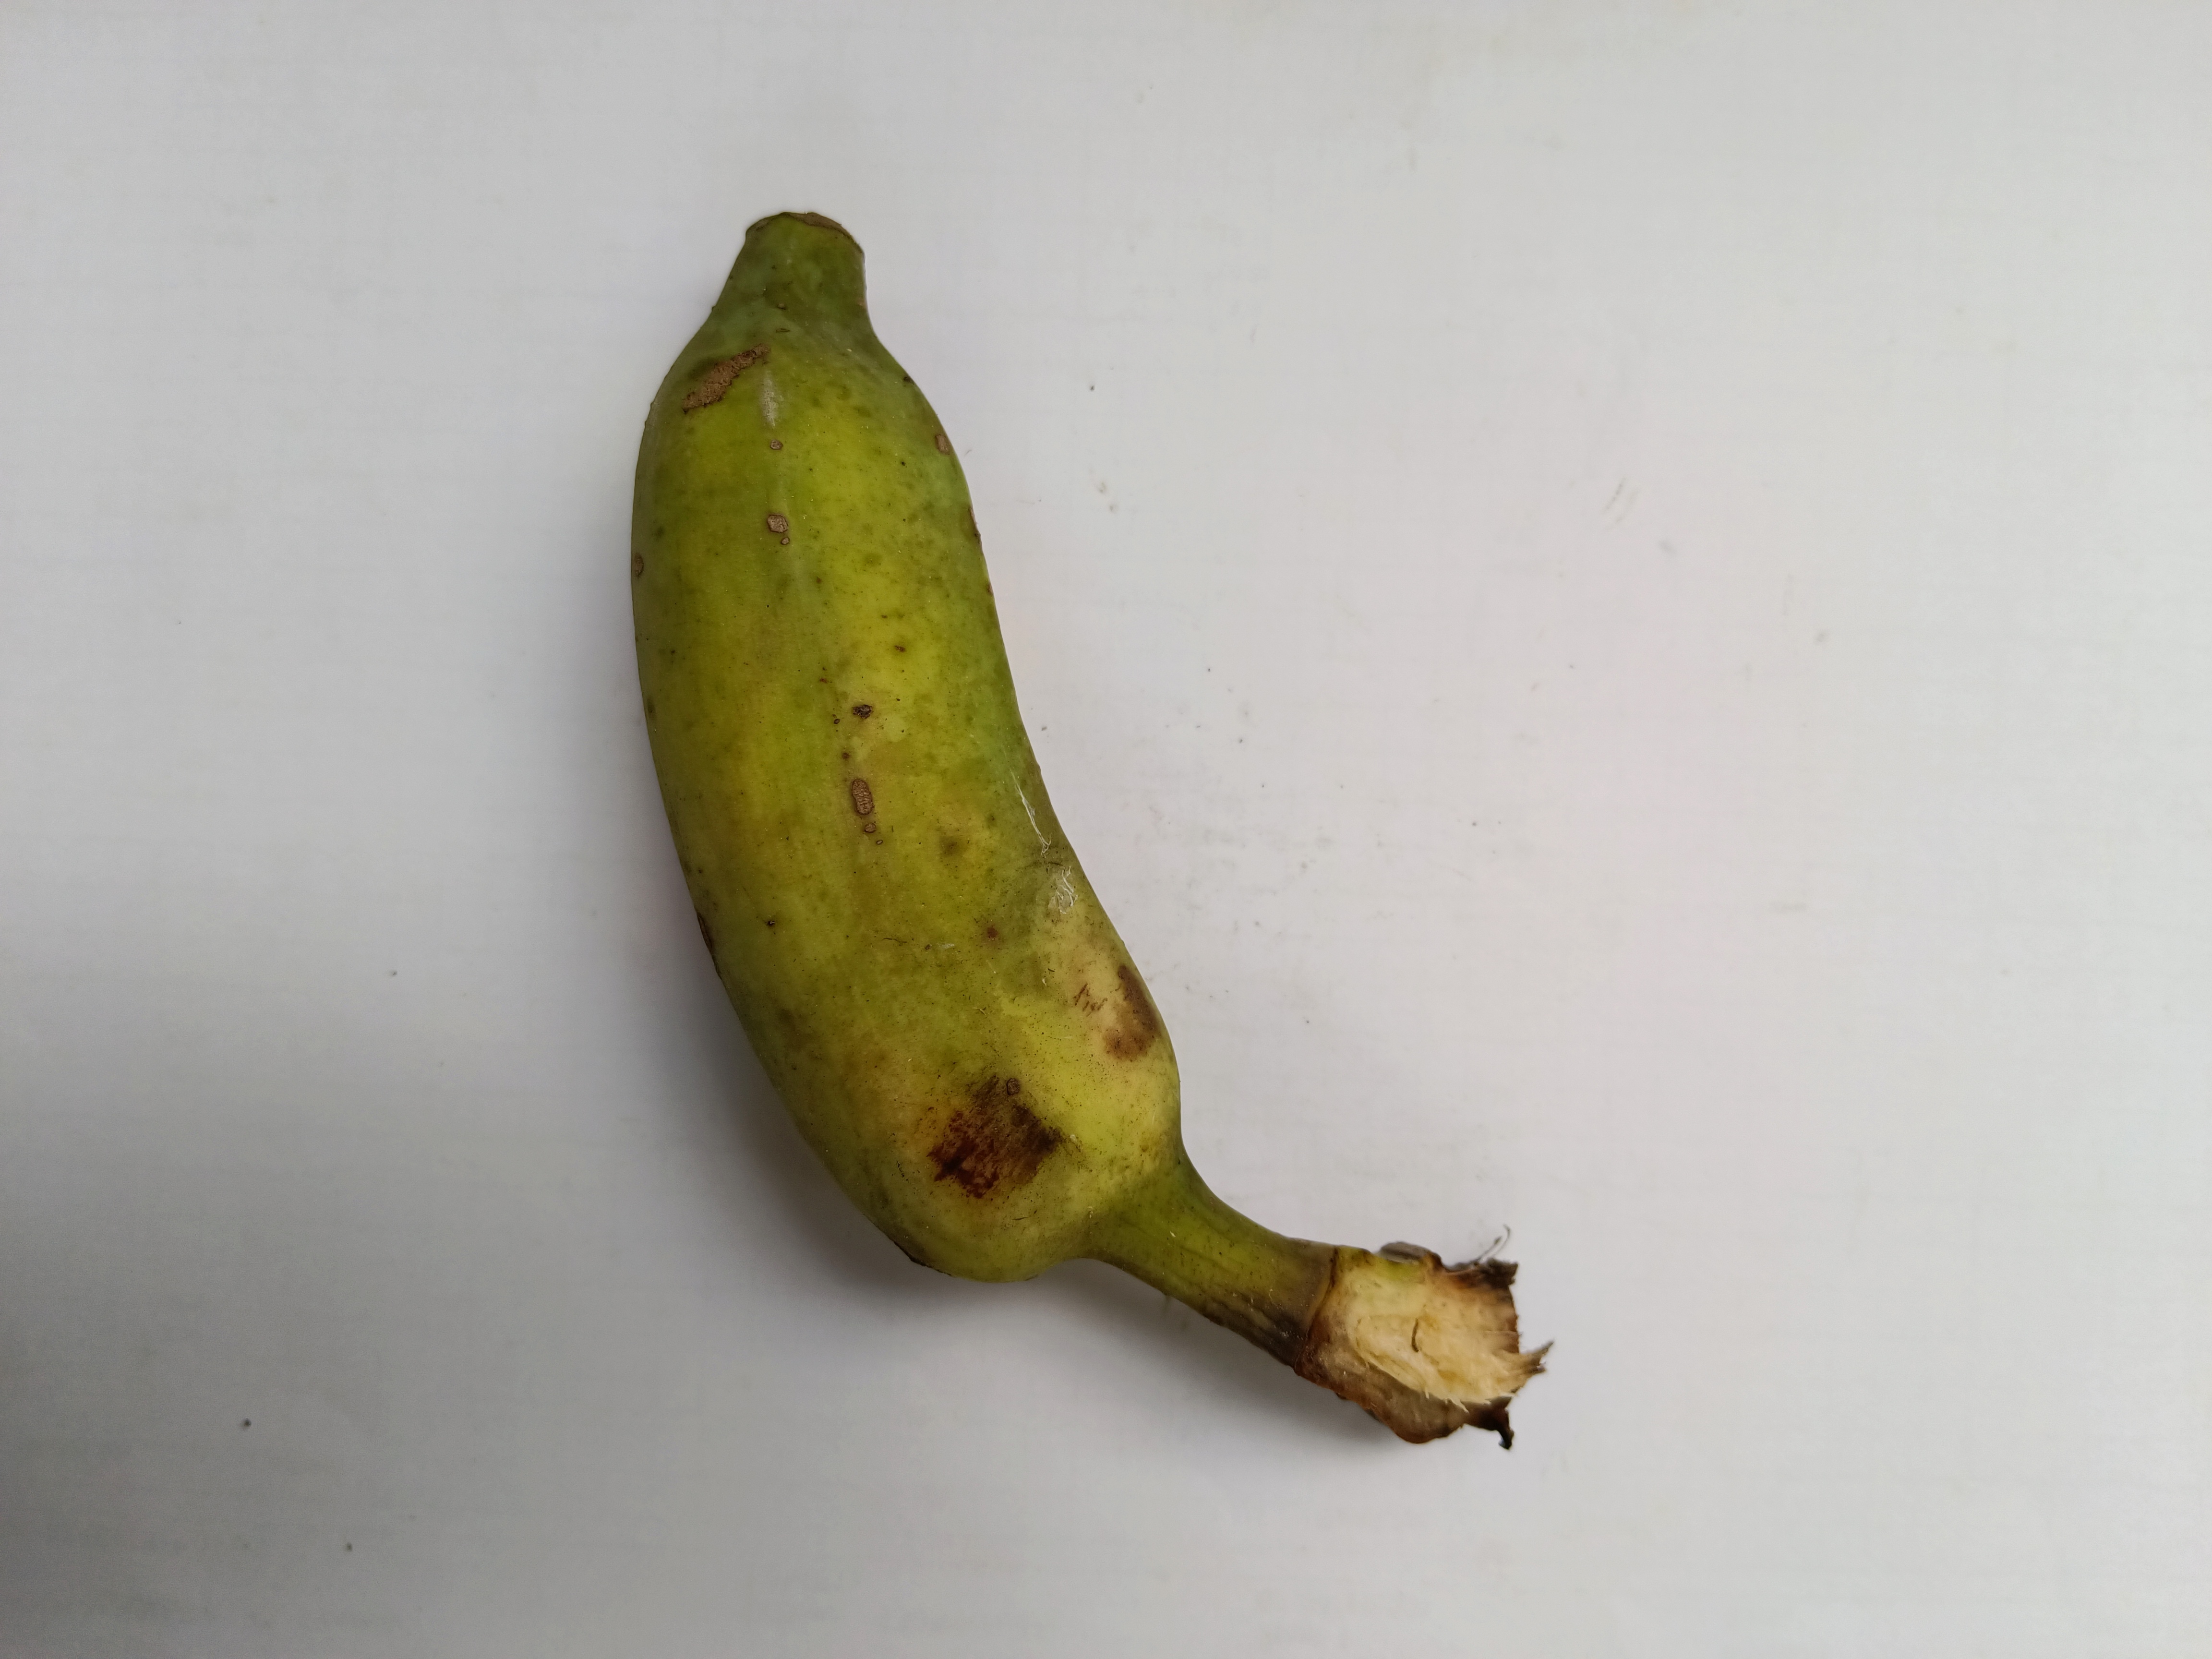
Banana variety: Deshi